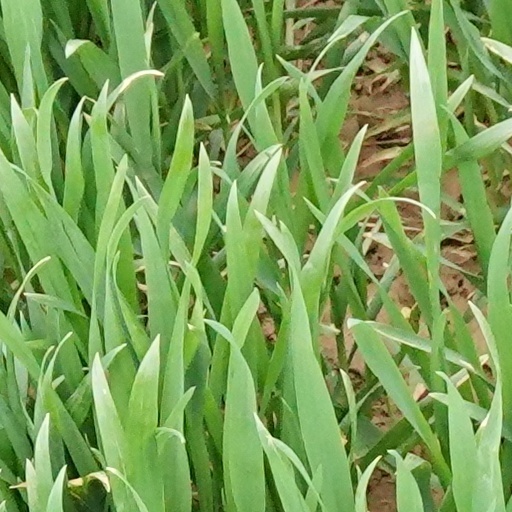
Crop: wheat